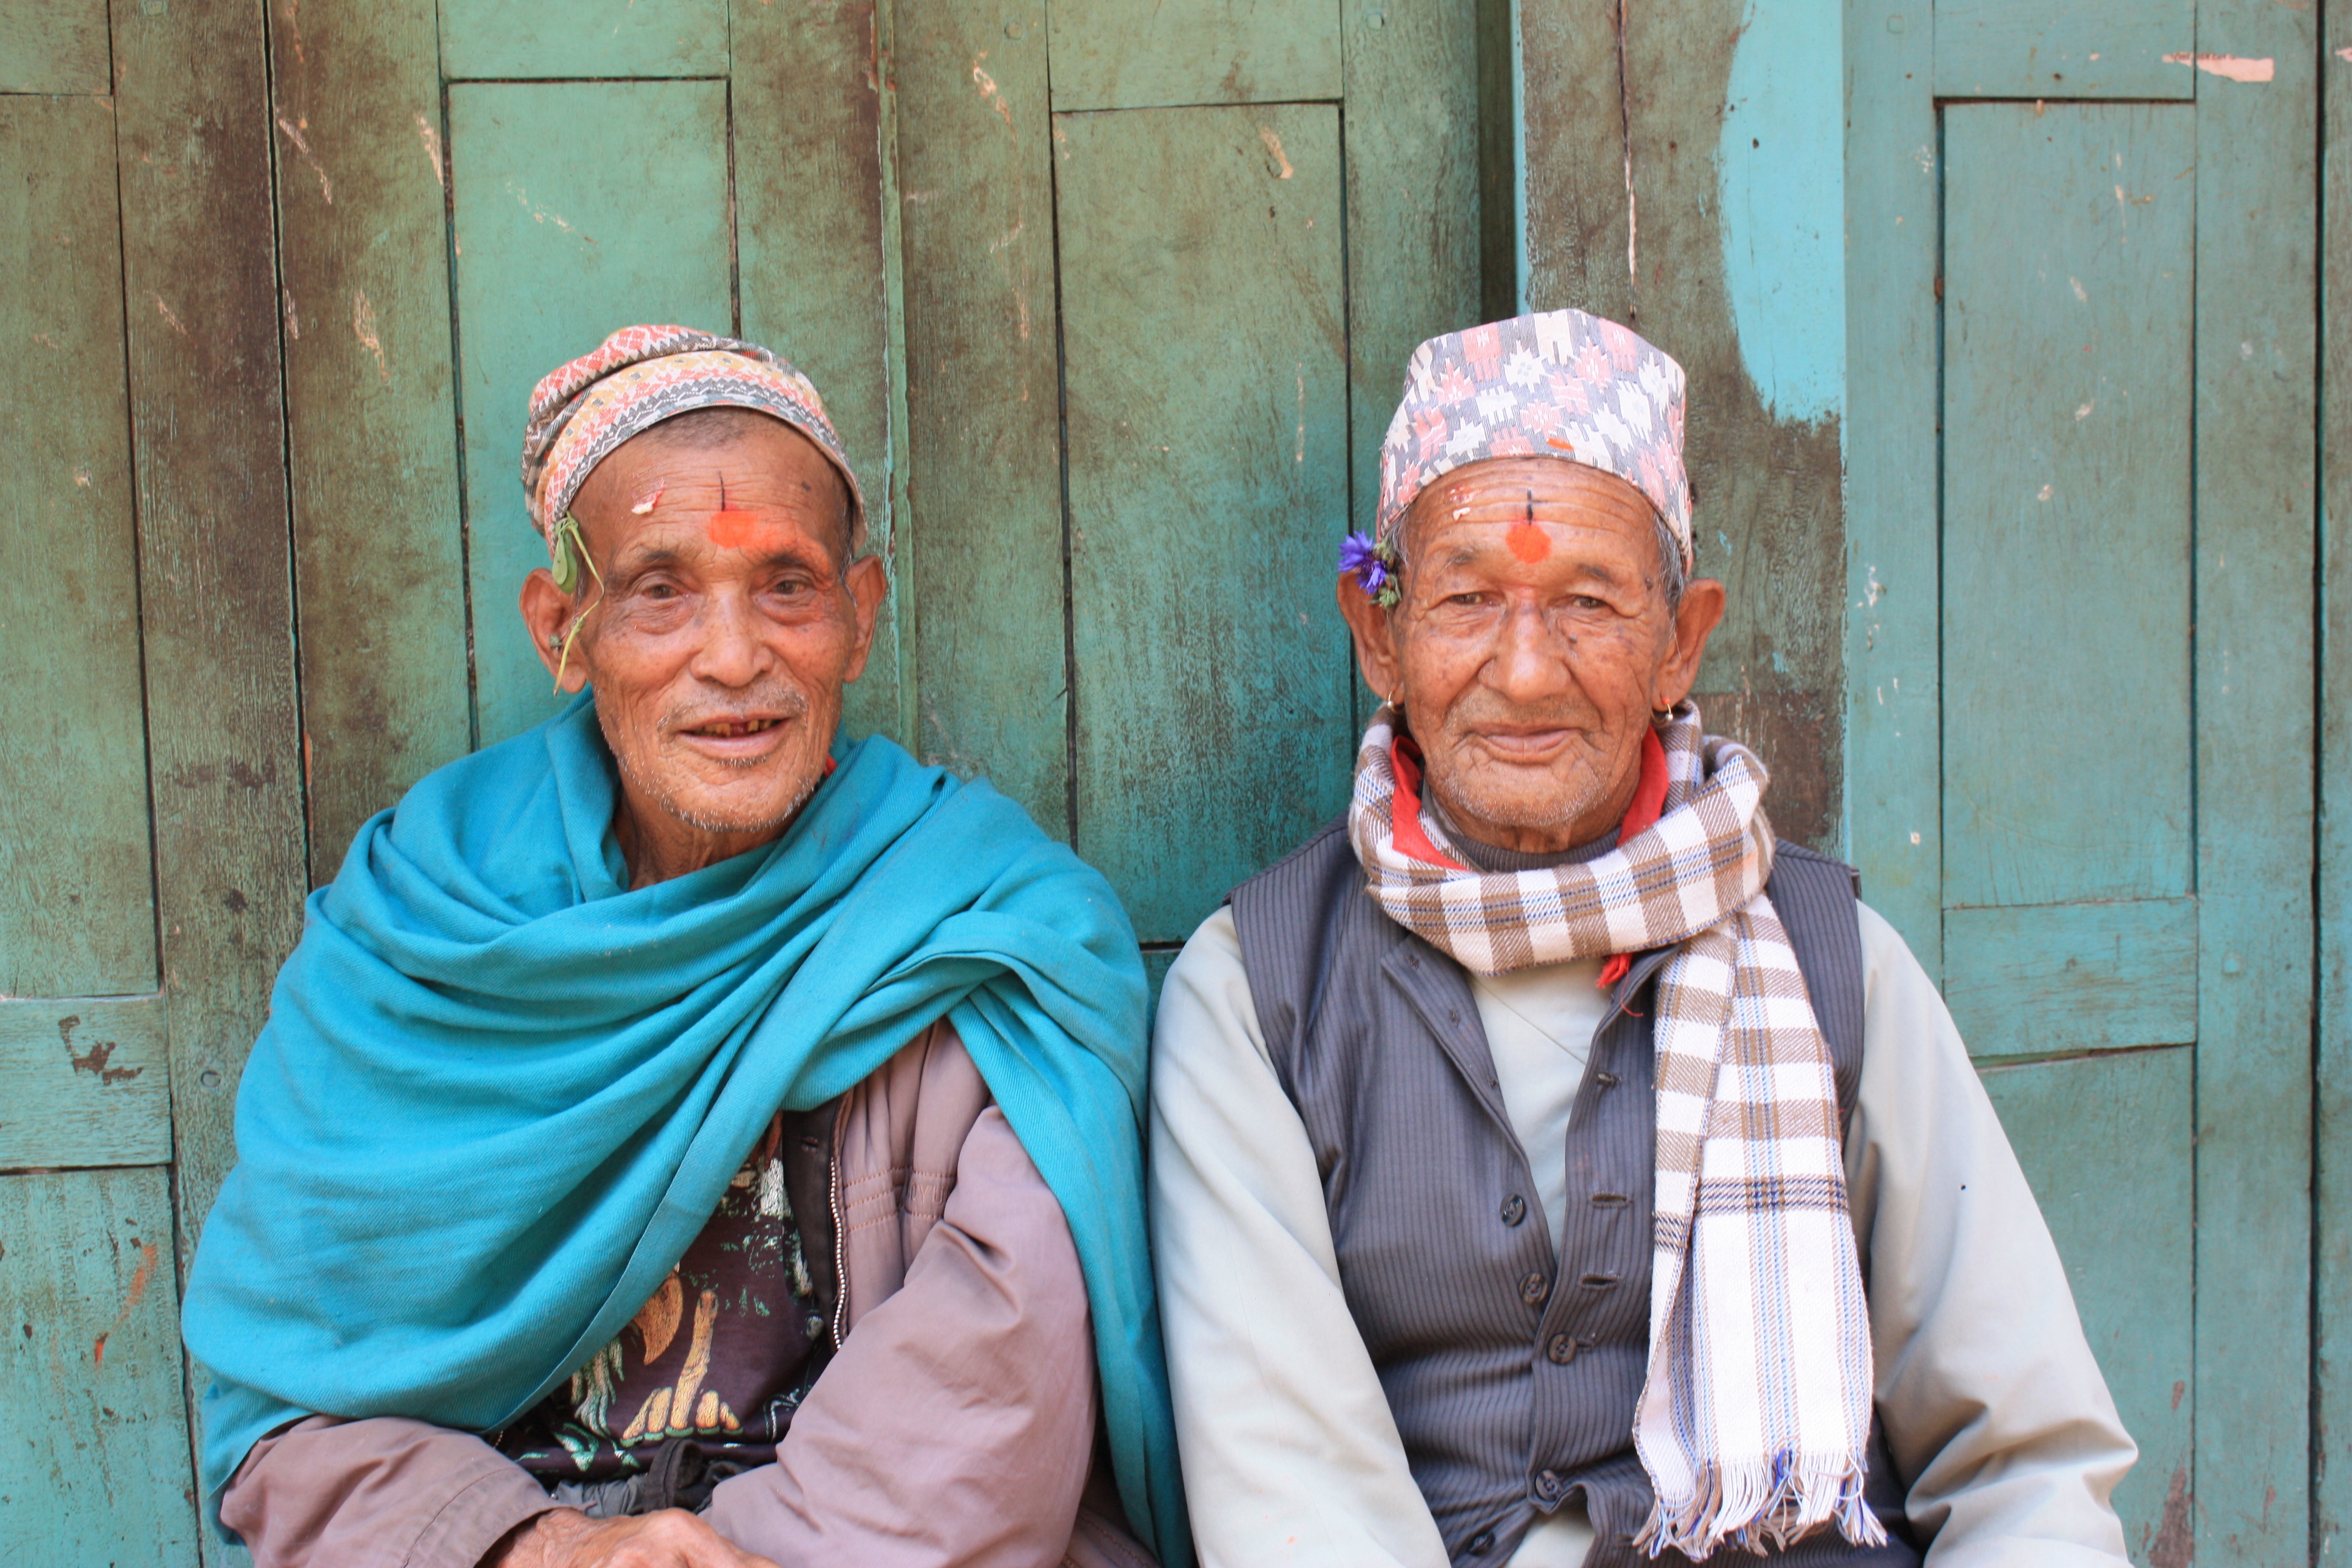
person, people, old, senior citizen, nepal, men, temple, bishop, tradition, himalayas, grandparent